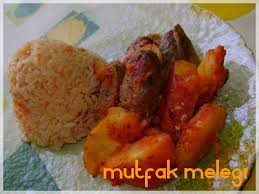
Yemek: izmir_kofte